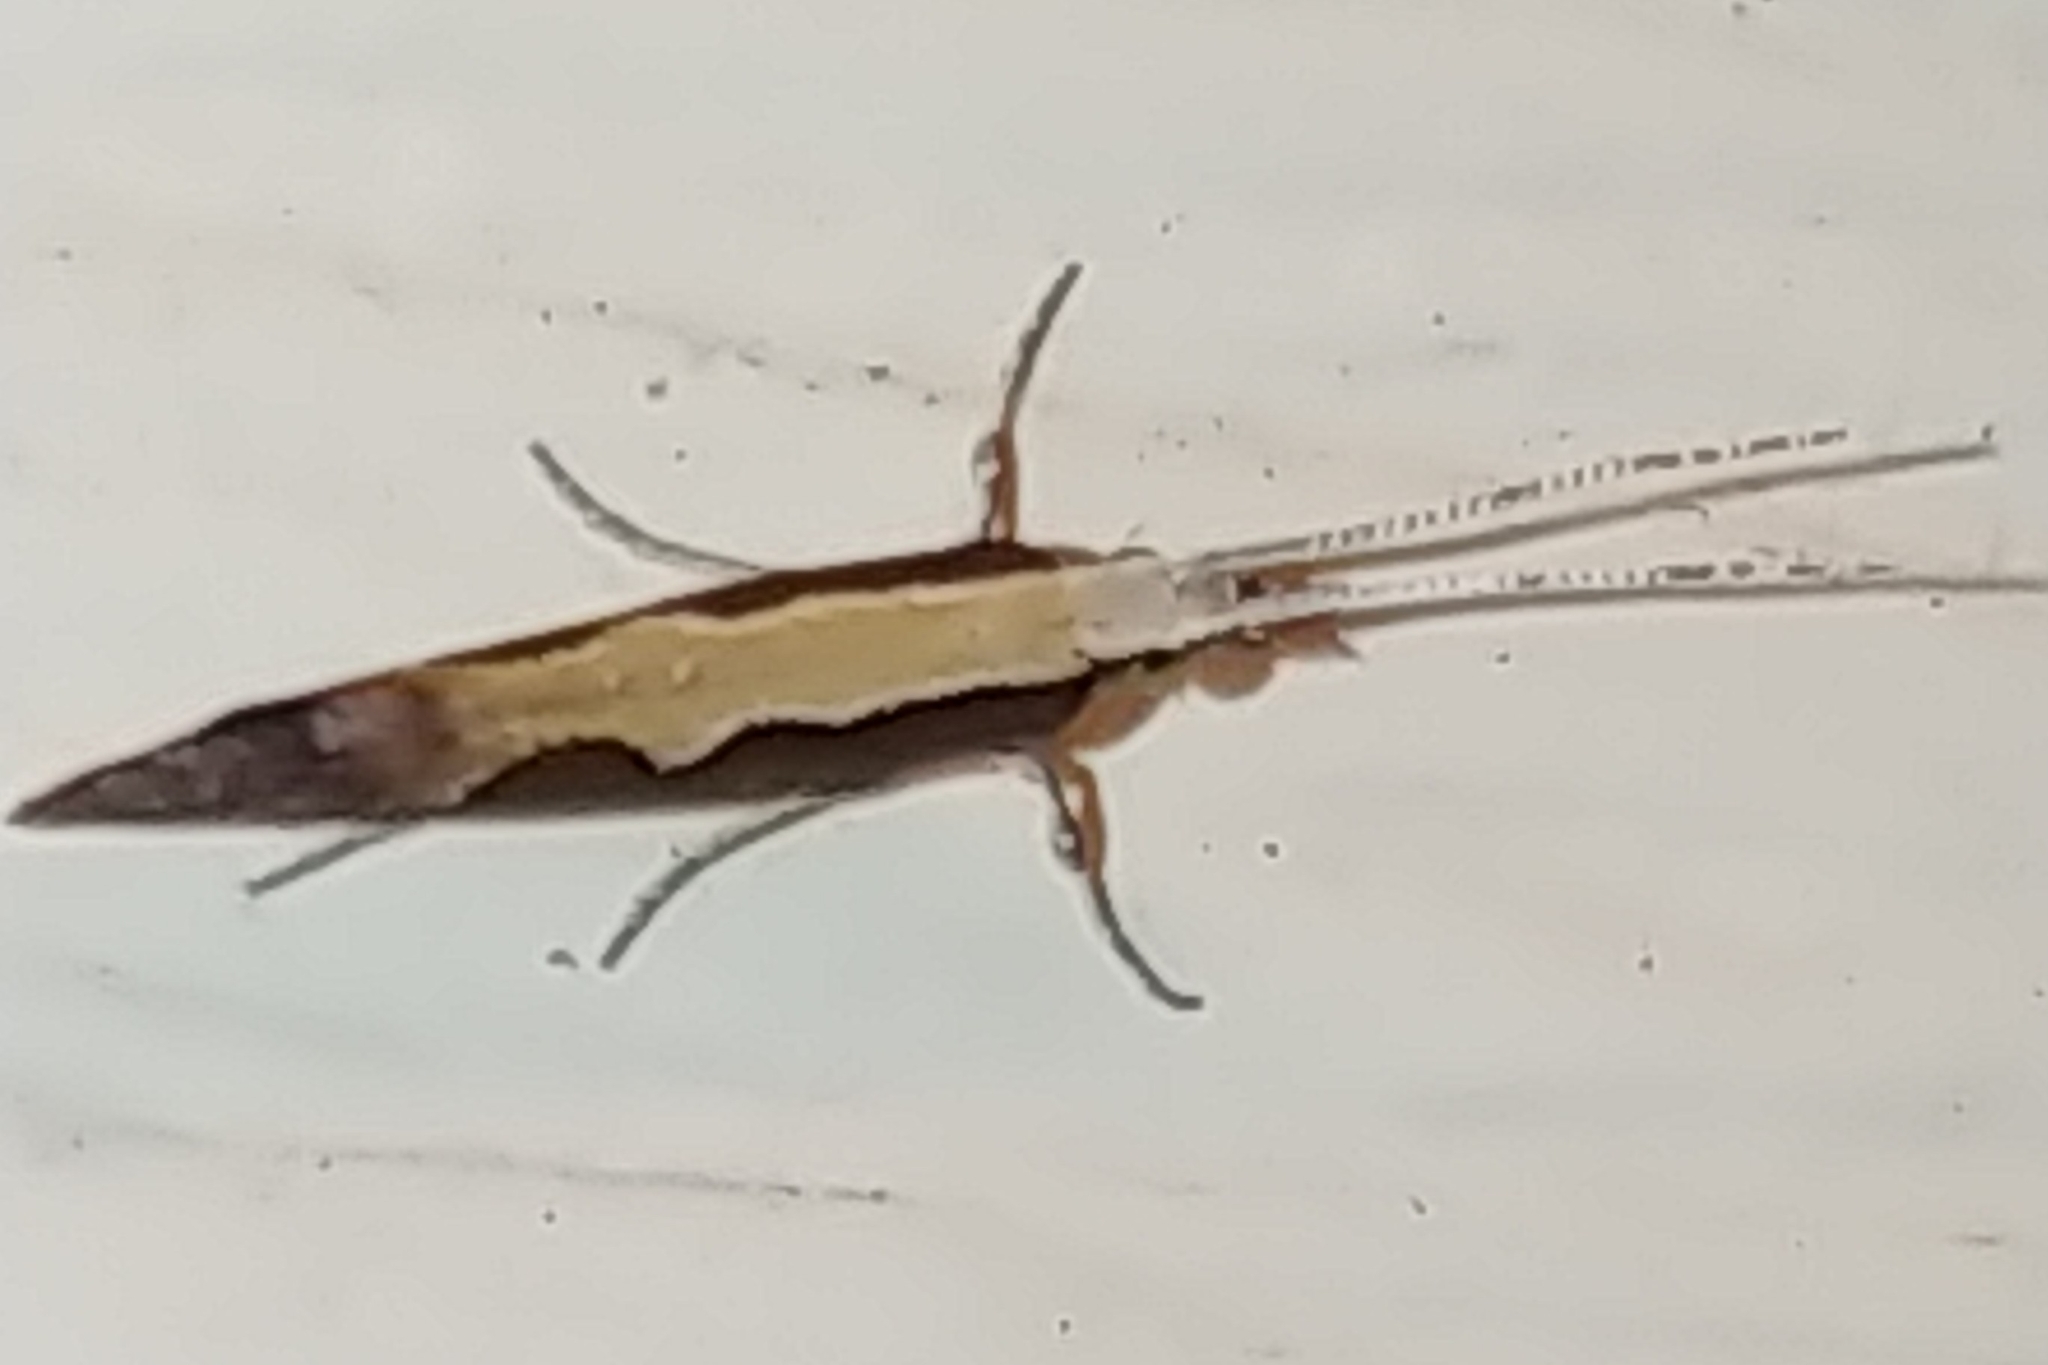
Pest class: diamondback_moth